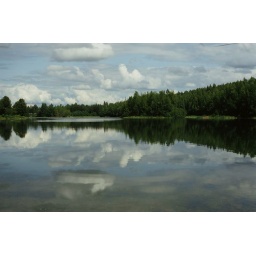
Rode my bike around the lake